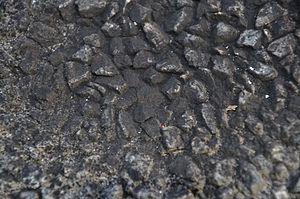
Dépôt de particules de carbone (Noir de carbone), issues d'un pot d'échappement, au démarrage à froid d'une voiture dont le moteur est mal réglé.
La suie est un agrégat polluant de composés chimiques pour la plupart riches en carbone, se présentant comme une substance d'aspect noirâtre, salissante et d'odeur âcre résultant de la combustion incomplète de matières carbonées. Les « grains » de suie ont l'apparence trompeuse de minuscules grains ronds et d'un noir mat, qui en réalité, observés au microscope électronique s'avèrent être des agrégats complexes de particules bien plus petites, organisées dans des configurations décrites par Jullien et Botet en 1987 et dans des morphologies ensuite décrites par Köylü et al. ; Sorensen & Feke et Brasil et al.